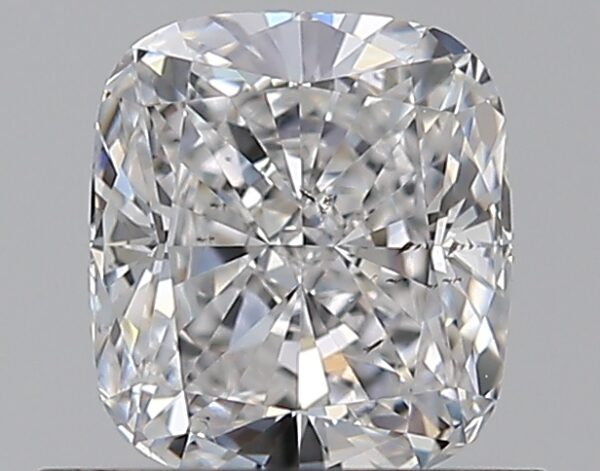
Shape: cushion
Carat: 0.7
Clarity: SI1
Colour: D
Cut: EX
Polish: EX
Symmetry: EX
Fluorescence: N
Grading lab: GIA
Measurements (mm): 5.42 x 4.85 x 3.18